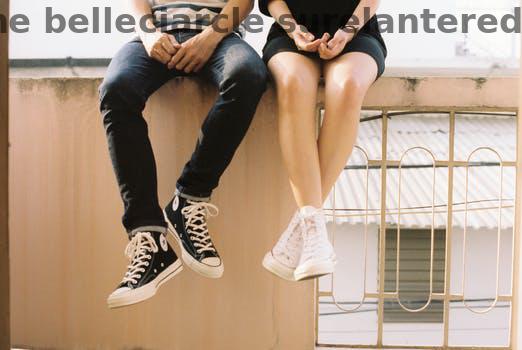
Label: Watermark